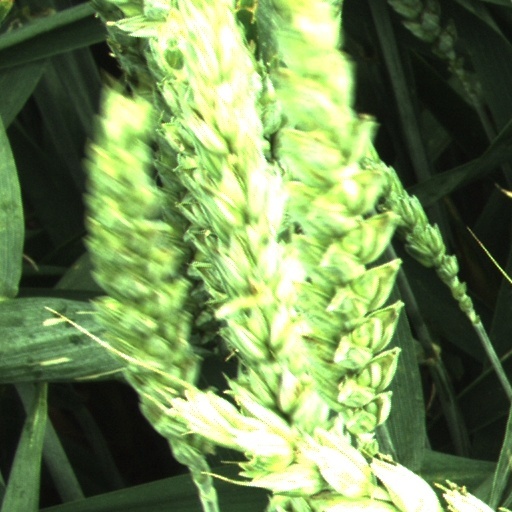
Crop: wheat